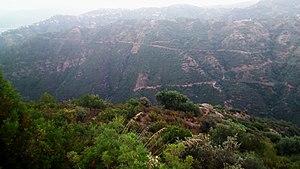
Mezdatta est un village de la grande Kabylie situé à 15 km au sud-ouest de la Commune de Tizi ouzou, l'arsh de Betrouna, dans la Wilaya de Tizi Ouzou, en Algérie.